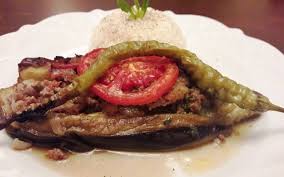
Yemek: karniyarik